Amphinase

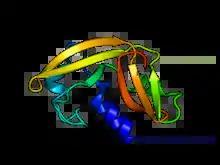
Crystallographic structure of amphinase.

Amphinase is a ribonuclease enzyme found in the oocytes of the Northern leopard frog "(Rana pipiens)". Amphinase is a member of the pancreatic ribonuclease protein superfamily and degrades long RNA substrates. Along with ranpirnase, another leopard frog ribonuclease, amphinase has been studied as a potential cancer therapy due to its unusual mechanism of cytotoxicity tested against tumor cells.